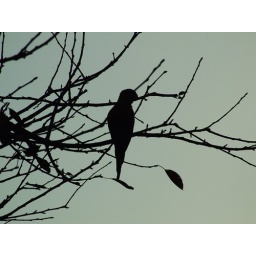
Rainbow Lorikeet in a tree - silhouette against blue sky in the late afternoon